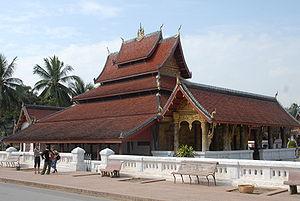
Pagode Vat May à Luang Prabang
Luang Prabang est une ville du Nord du Laos, actuelle capitale de la province de Luang Prabang. Elle fut la capitale royale du Lan Xang du XIVᵉ siècle à 1946. La capitale effective fut Vientiane à partir de 1563, puis, après la séparation du royaume de Luang Prabang et du royaume de Vientiane en 1707, le titre de capitale du Lan Xang fut disputé entre les deux villes.